Tilehurst railway station

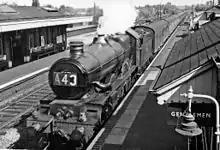
Down Hereford express in 1962

The station is on the original line of the Great Western Railway, which opened in 1841, and was itself opened to traffic in 1882.